Fort Lee lane closure scandal

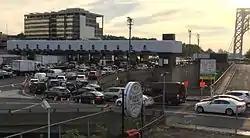
"Bridgegate" entrance, customary three rush-hour toll lanes (20, 22, 24)

The Fort Lee lane closure scandal, better known as Bridgegate, was a political scandal in the U.S. state of New Jersey in 2013 and 2014. It involved a staff member and political appointees of then-governor Chris Christie colluding to create traffic jams in Fort Lee, New Jersey by closing lanes at the main toll plaza for the upper level of the George Washington Bridge.